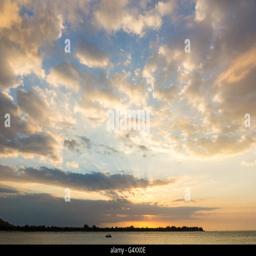
boats on the island of island at sunset